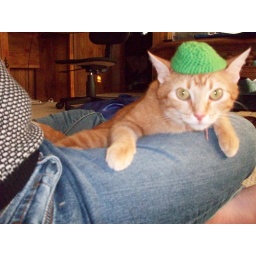
cat in hat